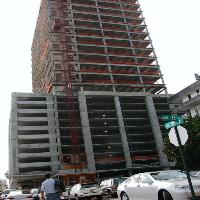
Weather: cloudy or overcast